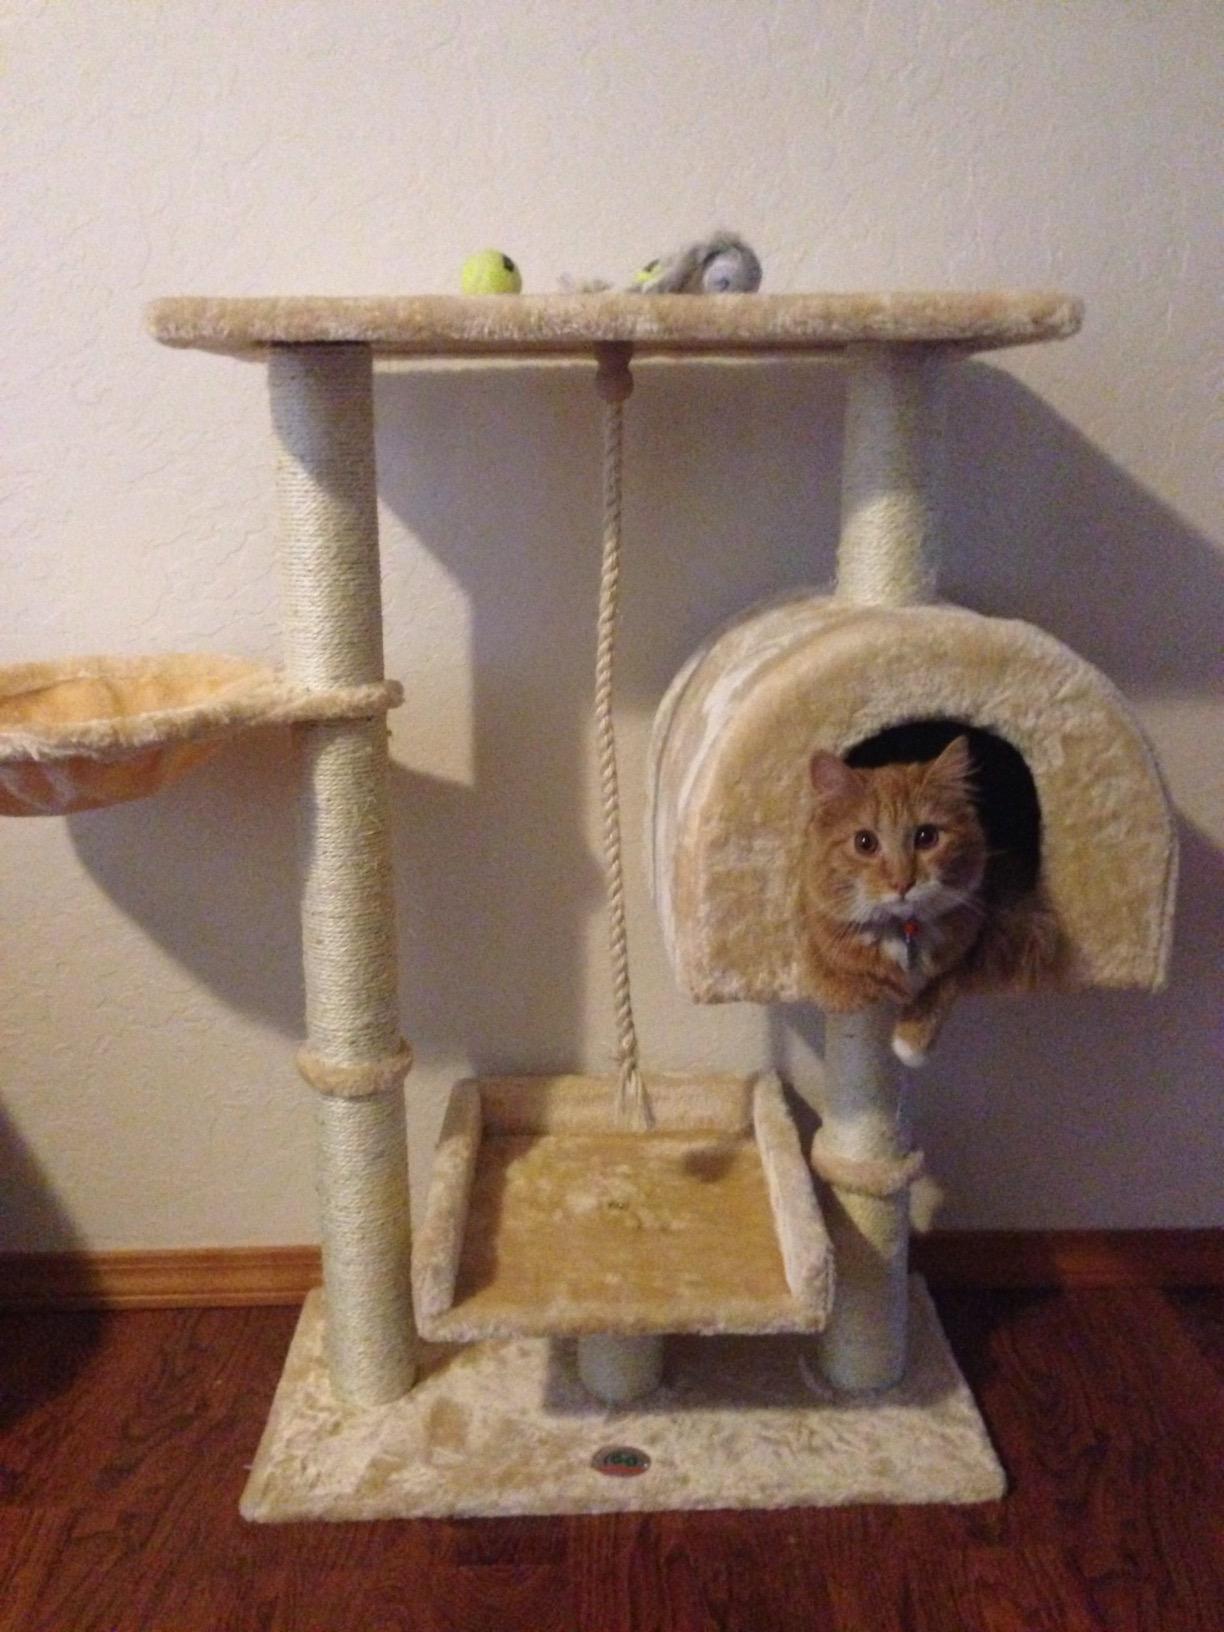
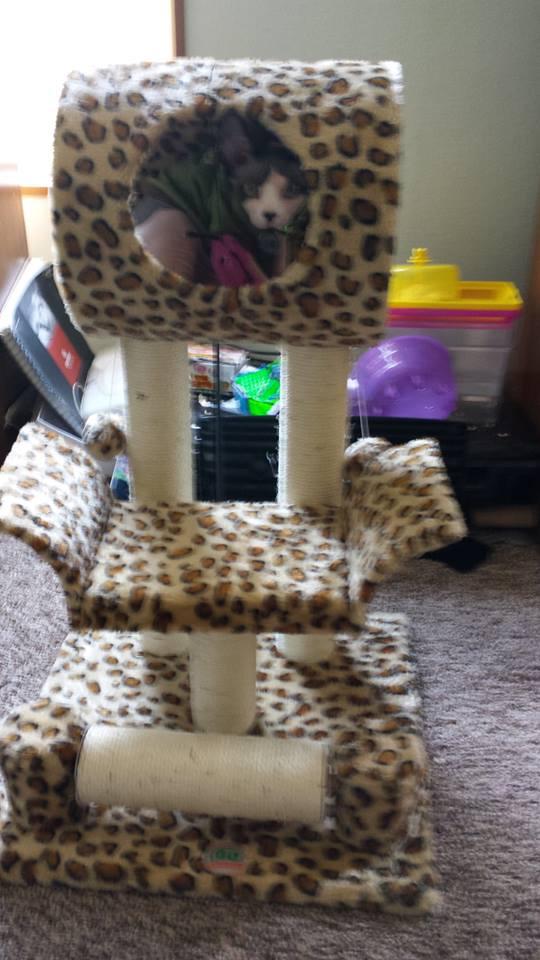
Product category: items_cat tree
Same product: no